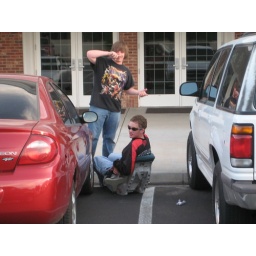
Well, the car seat was just sitting there in the parking lot....too tempting for a boy to pass up.